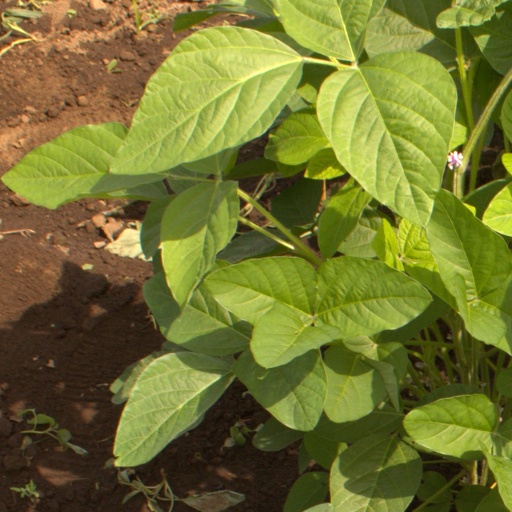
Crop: soybean